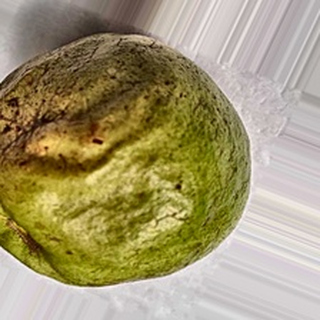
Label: guava_fruit_fly